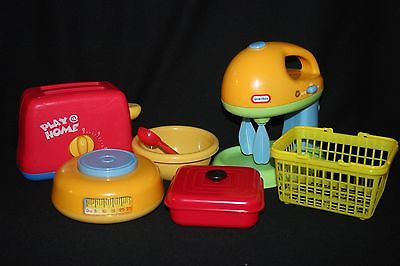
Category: toaster